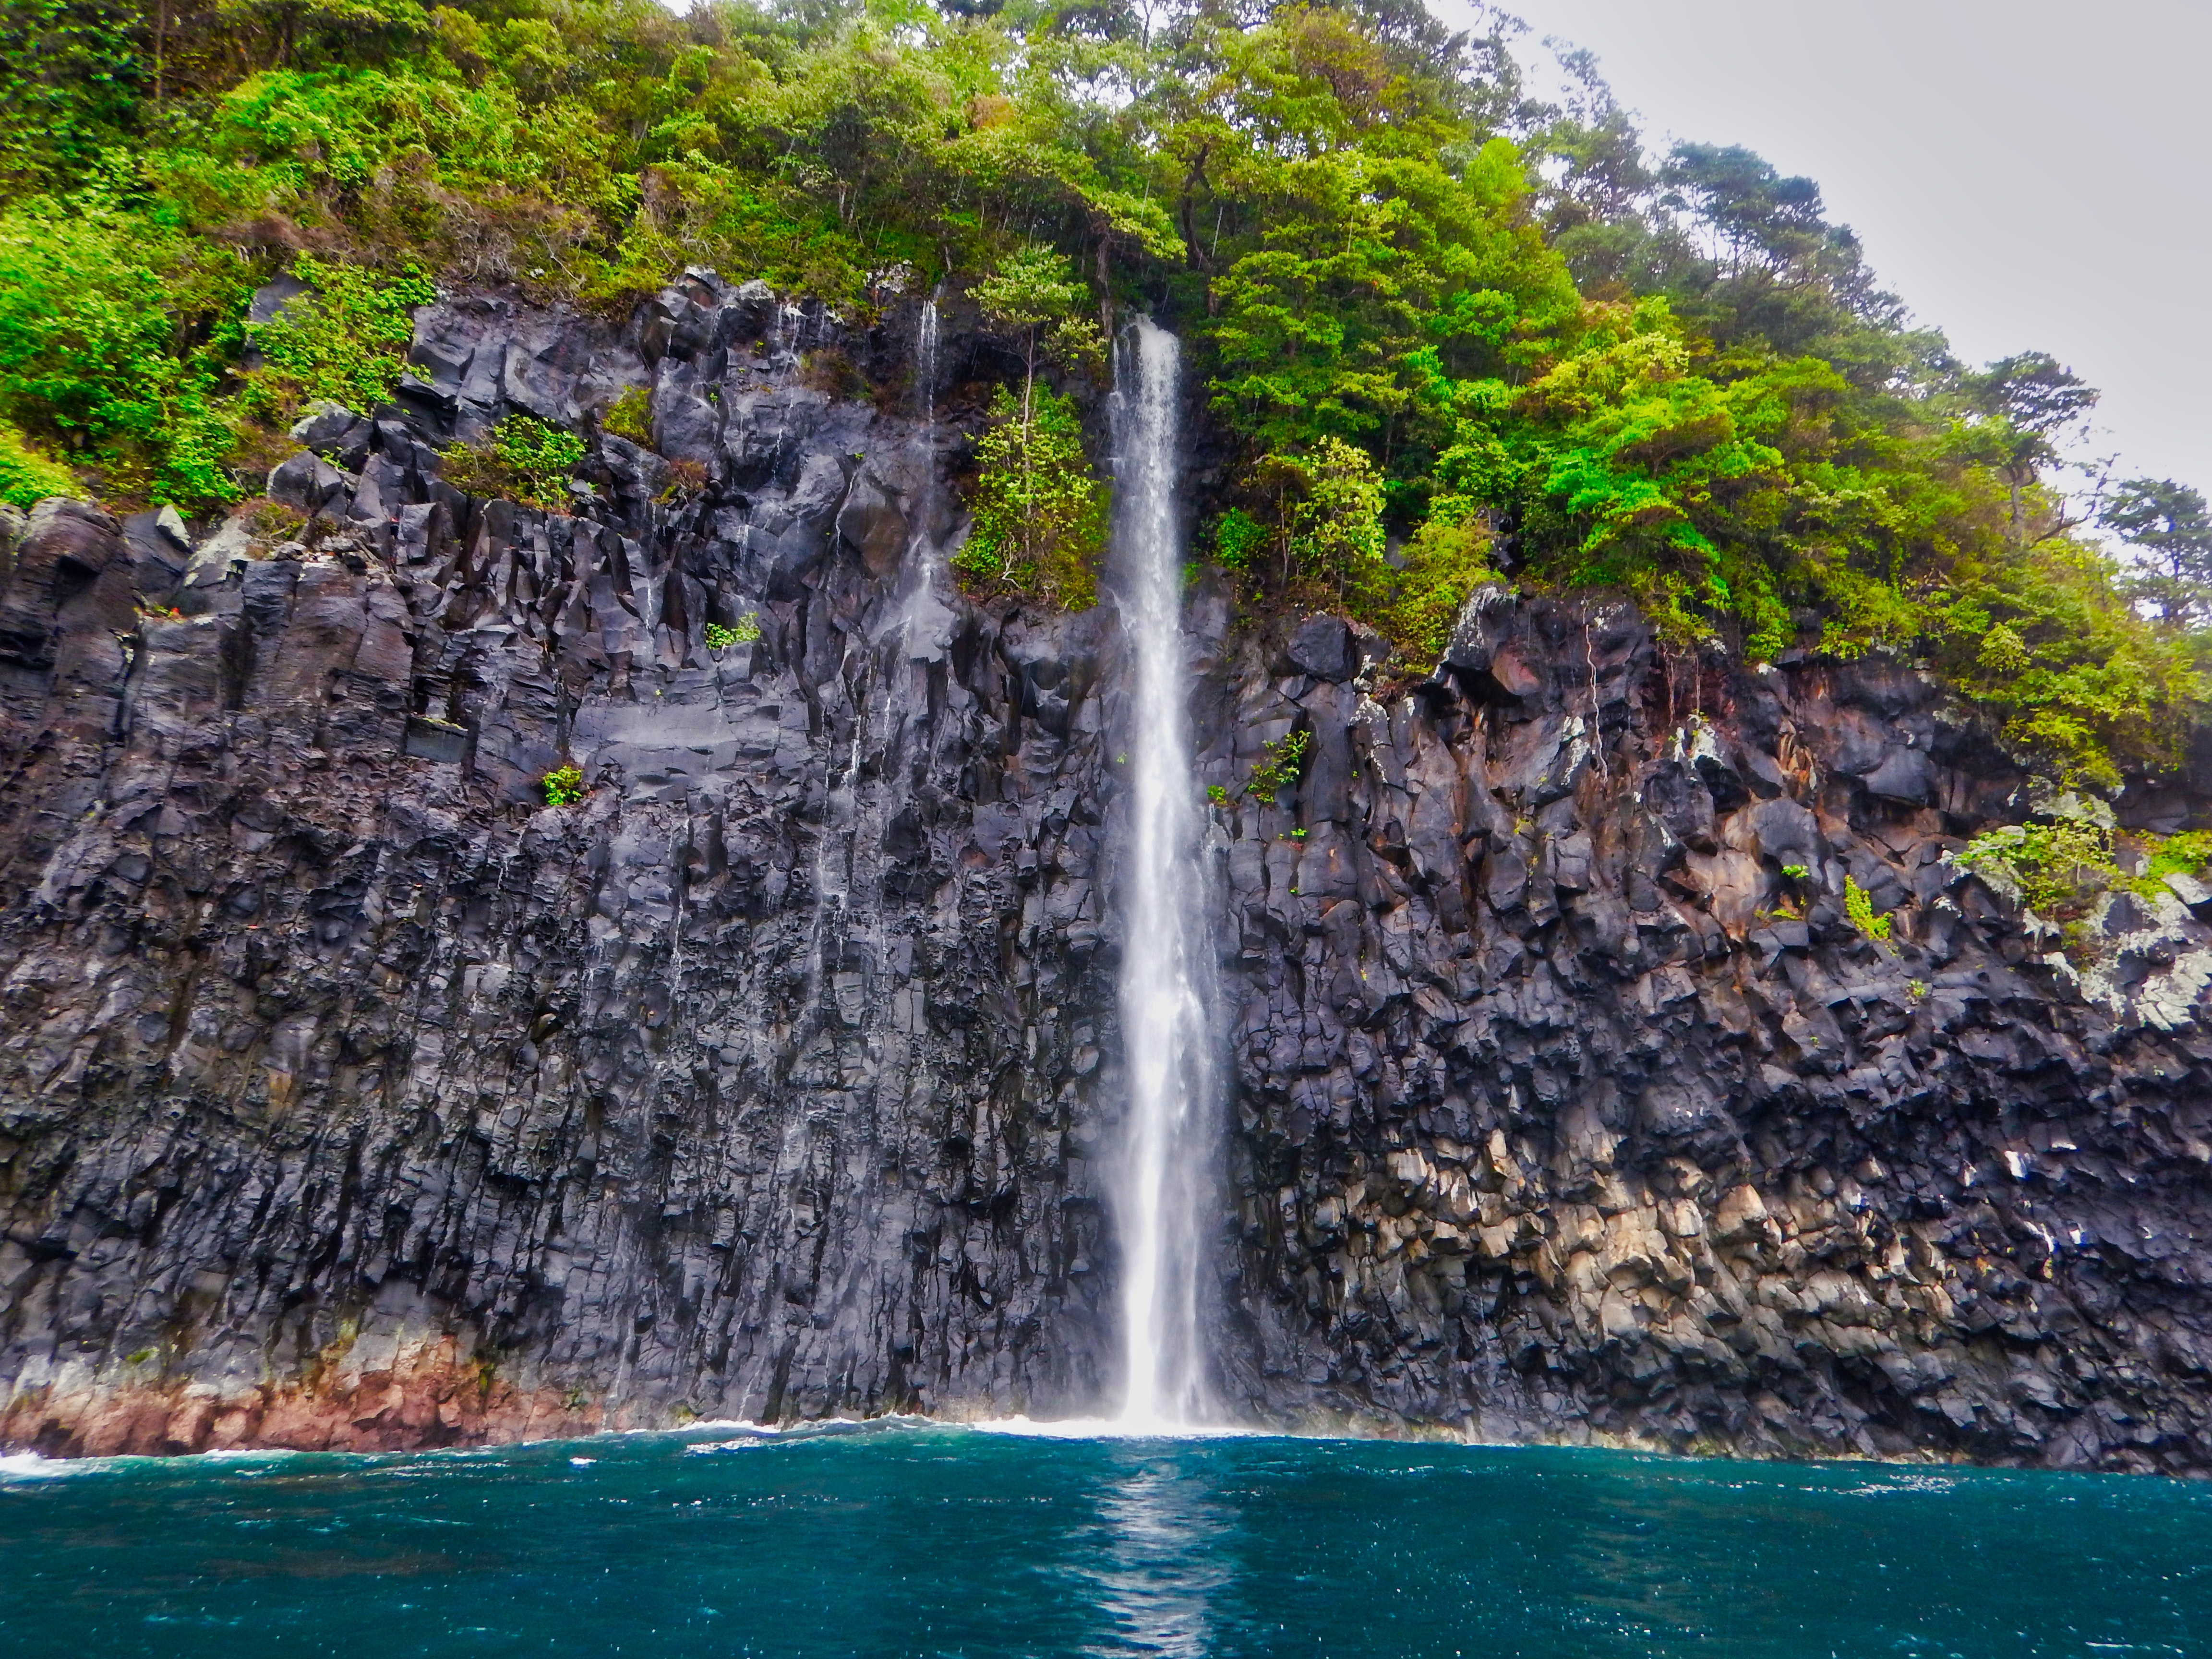
water, nature, body of water, waterfall, vegetation, nature reserve, tree, water feature, leaf, watercourse, water resources, rock, chute, landscape, plant, escarpment, cliff, sky, coast